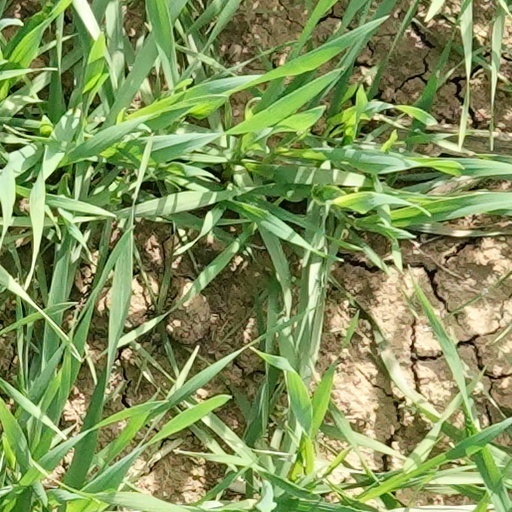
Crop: wheat